Roy Z

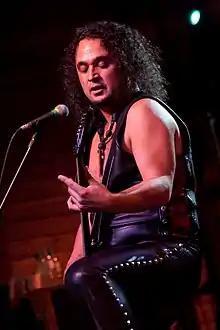
Roy Z performing in 2010

In 2008, Roy and Rob Rock re-activated their long dormant band Driver and released their full-length debut, "Sons of Thunder", which included re-recordings of the songs from the band's 1990 cassette EP. Roy also took part in the Halford reunion and has played guitar alongside "Metal" Mike Chlasciak on all subsequent studio and live releases since, starting with the 2009 Christmas album, "". Roy has also continued his production work, including "Ravenous" by Swedish heavy metal band Wolf in 2009 and Brazilian thrashers Sepultura's twelfth album, "Kairos", in 2011.